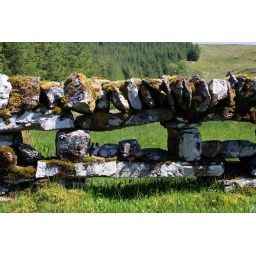
Dry stone wall in Glasvaar.